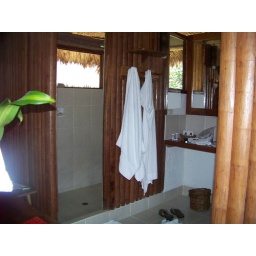
You can see the shower on the left, the edge of the sink under the mirror in the center.